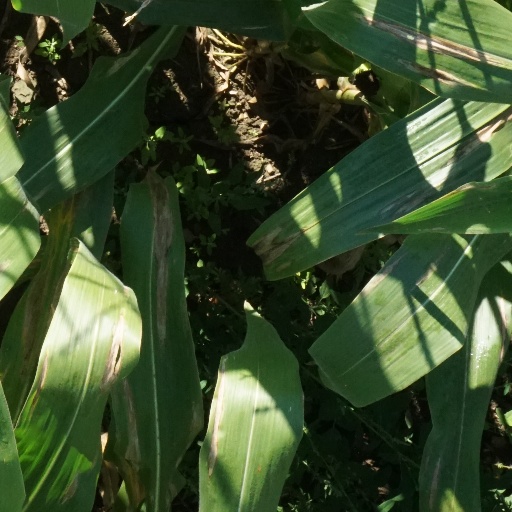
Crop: maize; corn